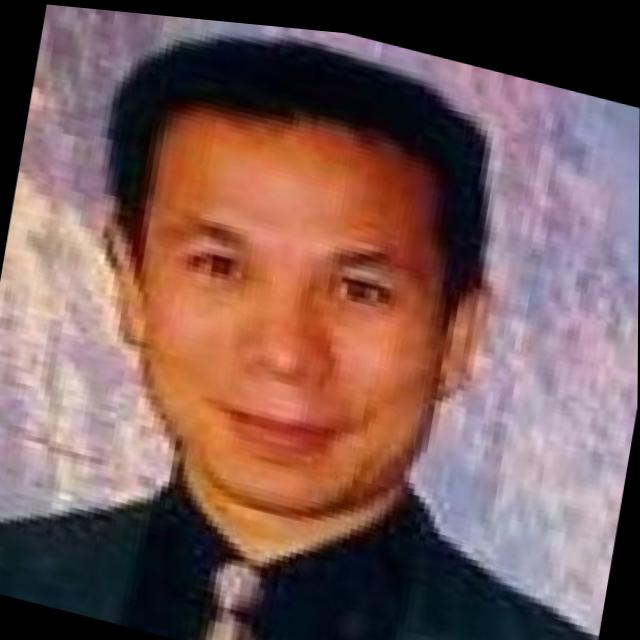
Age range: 21-44